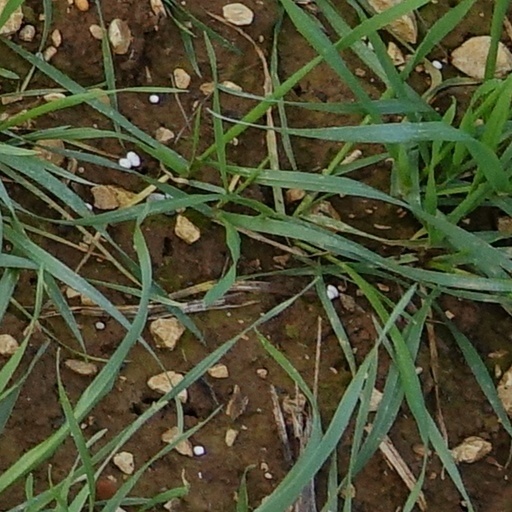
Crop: wheat